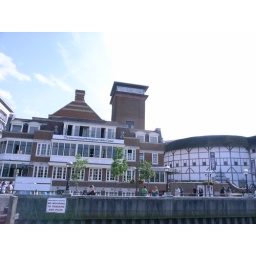
it was nice place, but sorry Shakespeare isn't my cup of tea...just borrowed the toilet in the theatre.